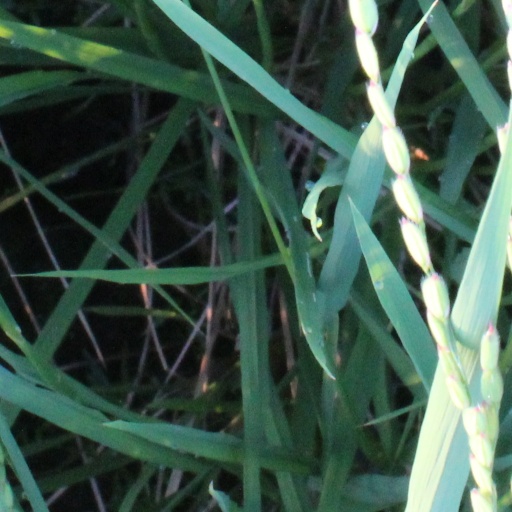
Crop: rice